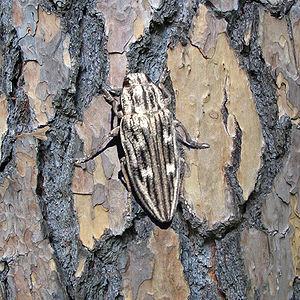
Avril 2008 :